Jon Tickle

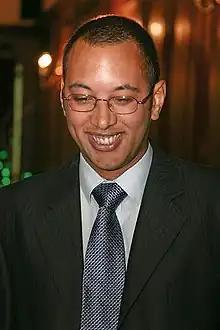
Tickle in 2007

Jonathan Parmer Tickle (born 8 May 1974) is a British television presenter who initially rose to fame as a contestant on the fourth series of the British television show "Big Brother". (He had appeared before this, however, as a contestant on the game show "Blockbusters" in 1991.) He was also a co-presenter on the Sky One television series "". He has an identical twin brother, an older brother, and a younger sister.